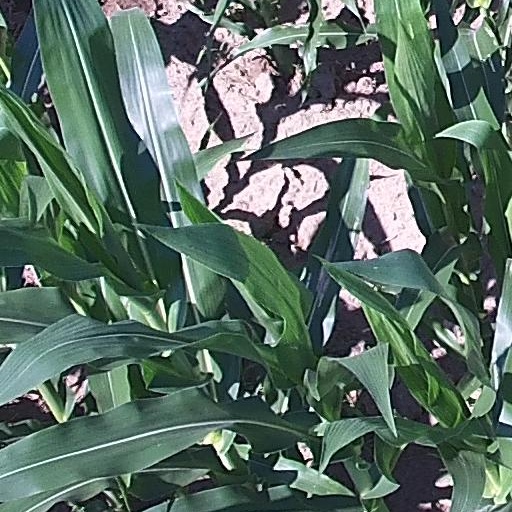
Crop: maize; corn